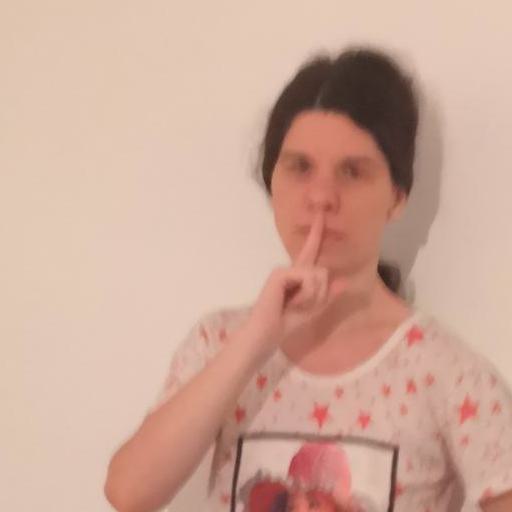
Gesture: mute